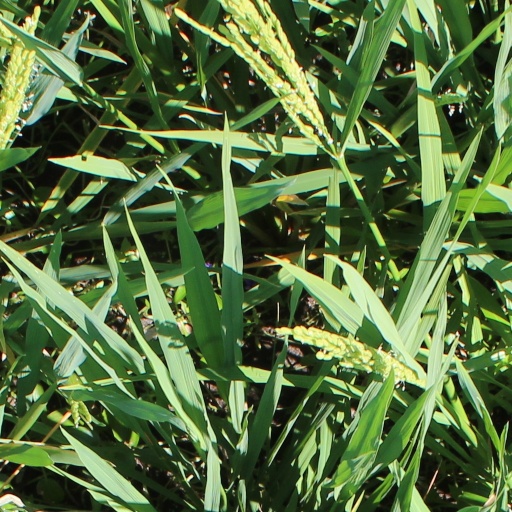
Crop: rice